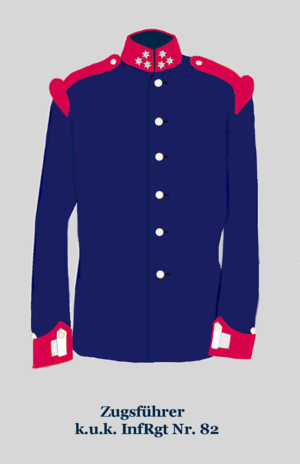
Sergeant du k.u.k. 82e régiment d'infanterie hongroise de l'armée Autriche-Hongroise.